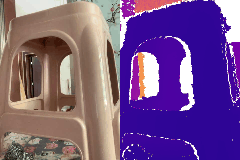
Label: chair